Construction Time Again

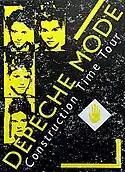
Promotional poster for the Construction Time Again Tour

"Construction Time Again", which got its name from the lyrics of the album track "Pipeline", was released on 22 August 1983 by Mute records in the UK with catalogue number STUMM13. In Germany, Intercord records released the album (catalogue number INT 146.807) as well as a 'special edition' that came packaged with a poster and the 12" single for "Get the Balance Right!".